Rick van der Ploeg

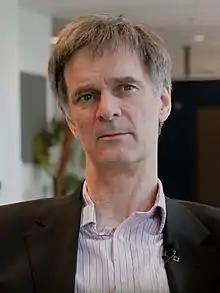
Rick van der Ploeg (2016)

Frederick "Rick" van der Ploeg (born 28 April 1956, in Rotterdam) is an Anglo-Dutch economist and former politician.